Isabella d'Este

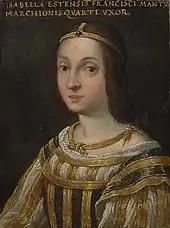
"Ambras Miniature" of Isabella, anonymous artist (16th century)

Due to her outstanding intellect, she often discussed the classics and the affairs of state with ambassadors. In addition, she was personally acquainted with the painters, musicians, writers, and scholars who lived in and around the court. Besides her extensive knowledge of history and languages, she could also recite Virgil and Terence by heart. Isabella was also a talented singer and musician, and was taught to play the lute by Giovanni Angelo Testagrossa. In addition to these accomplishments, she was also an innovator of new dances, having been instructed in the art of dance by Ambrogio, a Jewish dancing master.